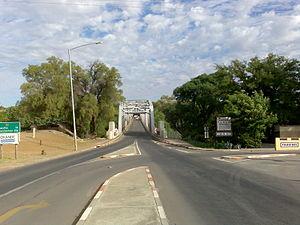
L'Orange, long de 2 160 kilomètres, est le plus long fleuve d’Afrique du Sud.